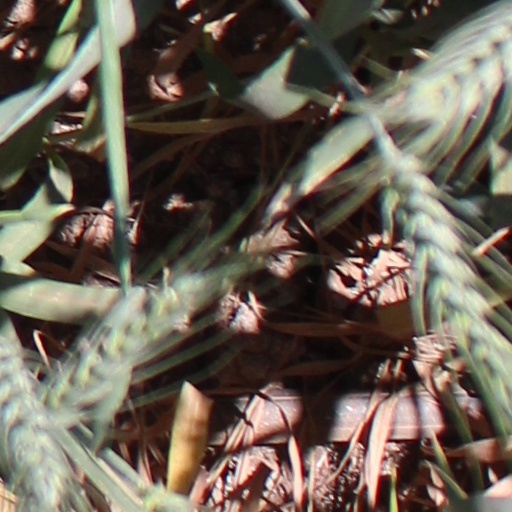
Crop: wheat